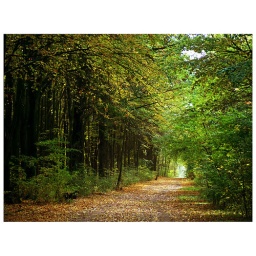
road in forest